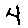
Label: 4